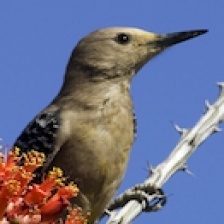
Species: GILA WOODPECKER
Scientific name: MELANERPES UROPYGIALIS